Refugee

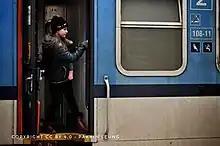
Ukrainian refugees inside a train at Przemyśl Główny station in Poland.

Unlike other refugee groups, the UN created a specific entity called the UN Relief and Works Agency for Palestine Refugees (UNRWA) in the aftermath of the war in 1948, which led to a serious refugee crisis in the Arab region, and was responsible for the displacement of 700,000 Palestinian refugees. This number has gone up to at least 5 million refugees in the last 70 years.